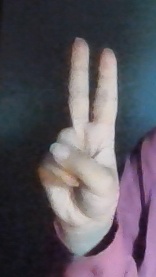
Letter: taa